Kunststätte Bossard

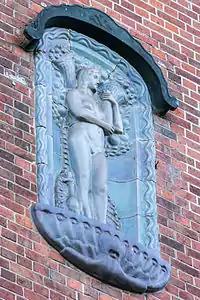
"Fortuna", ornamental figure by Bossard on the façade of the "Hochschule für Bildende Künste" at Hamburg-Uhlenhorst

Johann Michael Bossard was born in Zug, Switzerland in 1874. He was apprenticed as a builder of tiled stoves before studying art at Munich and Berlin. In 1907, he became professor for sculpture at the "Kunstgewerbeschule" in Hamburg (today the "Hochschule für bildende Künste Hamburg"), a position he held until his retirement in 1944. Jutta Krull, 29 years his junior, was his student before they married in 1926.